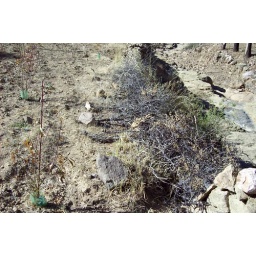
The peach trees are not only protected by the bottles, but also by thorny branches stacked to keep cattle out.